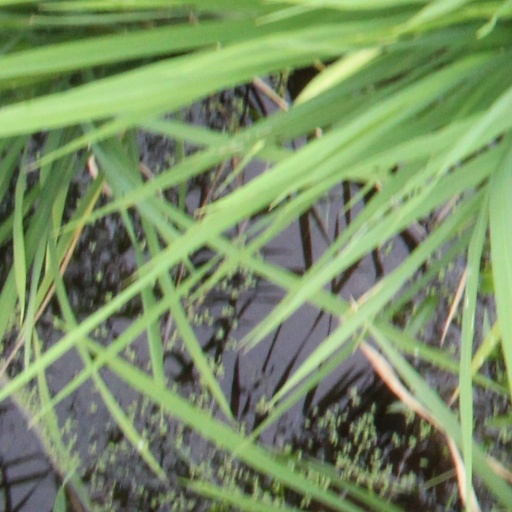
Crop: rice